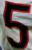
Number: 5